Henri L'Estrange

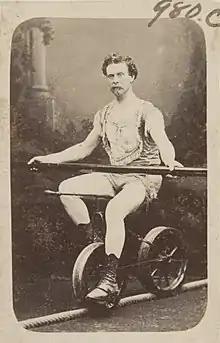
Studio portrait of L'Estrange demonstrating riding a bicycle on a tightrope

In late March 1877, advertisements began to appear in the Sydney newspapers for L'Estrange's proposed harbour crossing. The first public performance was set for Saturday 31 March, with L'Estrange having organised 21 steamers to convey spectators from Circular Quay to a special landing stage close to his performance area. L'Estrange advised those wishing to see his performance to travel on his steamers as they were the only ones with permission to land passengers. This, of course this did not stop other entrepreneurs and captains from carrying spectators of their own. Whilst the event was profitable L'Estrange considered that the majority of viewers were non-paying "dead-heads".